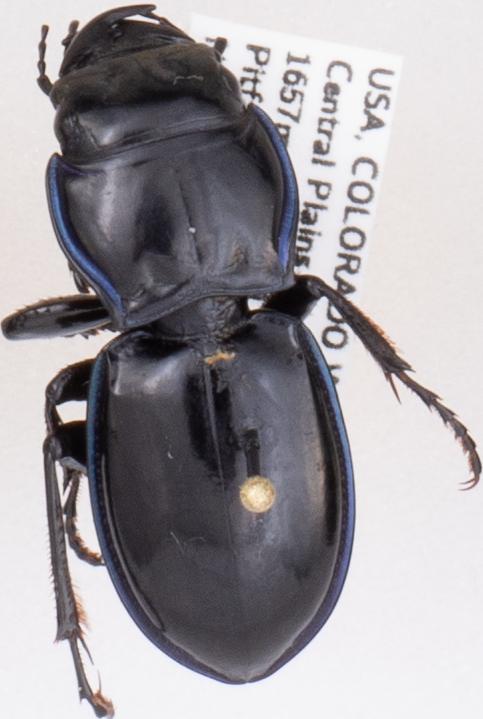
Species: Pasimachus elongatus
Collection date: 2019-09-11
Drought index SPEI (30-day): -0.722
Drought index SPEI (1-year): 0.748
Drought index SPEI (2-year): -0.1704